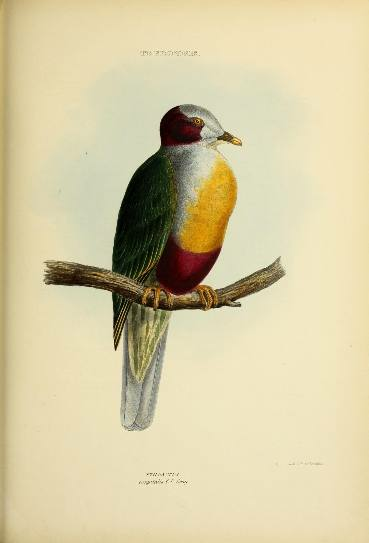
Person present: No